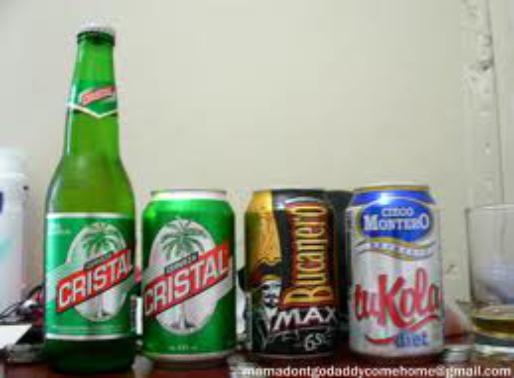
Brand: Ciego Montero
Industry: Food